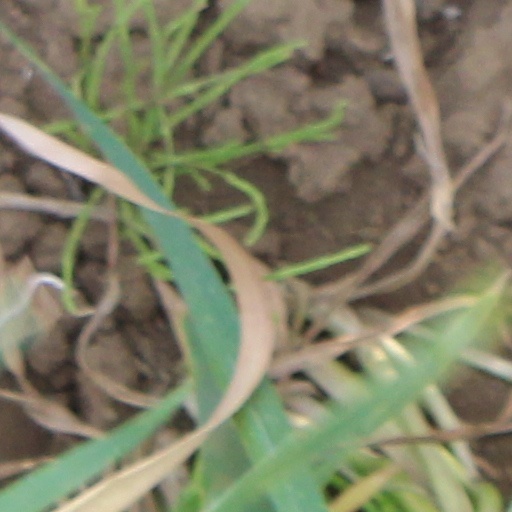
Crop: wheat